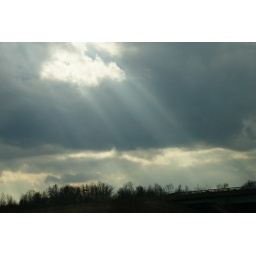
moody gray sky over Highway 85 South on the way to Charlotte, NC (2009)